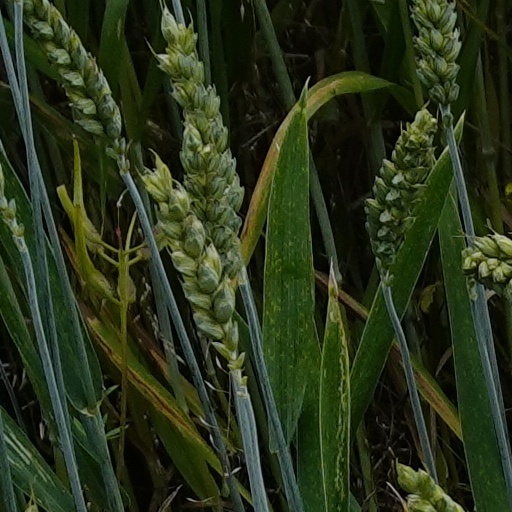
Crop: wheat